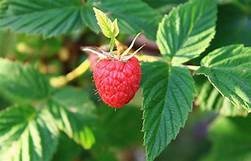
Label: raspberry